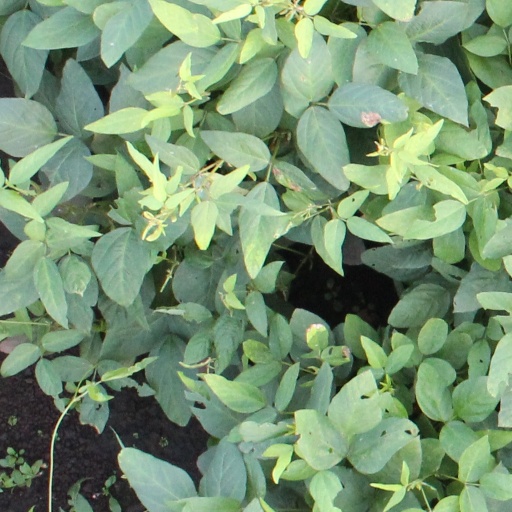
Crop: soybean